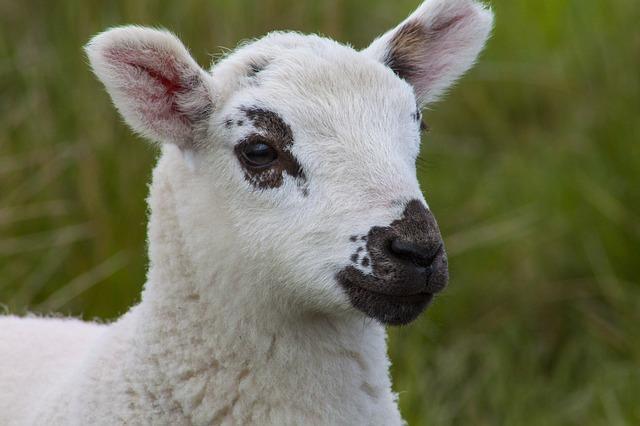
sheep